Russian Navy

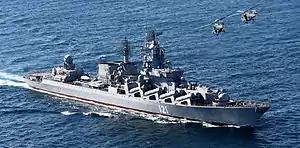
Slava-class cruiser "Moskva", sunk in the Russian invasion of Ukraine

In 2022, the Russian Navy took part in the Russian invasion of Ukraine, starting with the attack on Snake Island at the beginning of the war, at which the Ukrainian defenders told the , flagship of the Black Sea; "Russian warship, go fuck yourself", before subsequently being captured by Russian forces. "Moskva" sank on 14 April 2022 after a fire broke out and forced the crew to evacuate. The Ukrainian military reported that they hit the ship with Neptune anti-ship missiles, however the Russian military did not confirm this. The ship subsequently capsized and sank while the Russian Navy was attempting to tow her into port. The sinking of "Moskva" is the most significant Russian naval loss in action since World War II. In December 2023, the Russian landing ship Novocherkassk was also destroyed after being hit by Ukrainian cruise missiles.